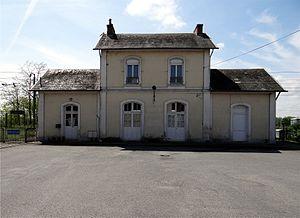
Gare ferroviaire, Villeneuve-sur-Allier, Allier, France
Villeneuve-sur-Allier est une commune française, située dans le département de l'Allier en région Auvergne-Rhône-Alpes.